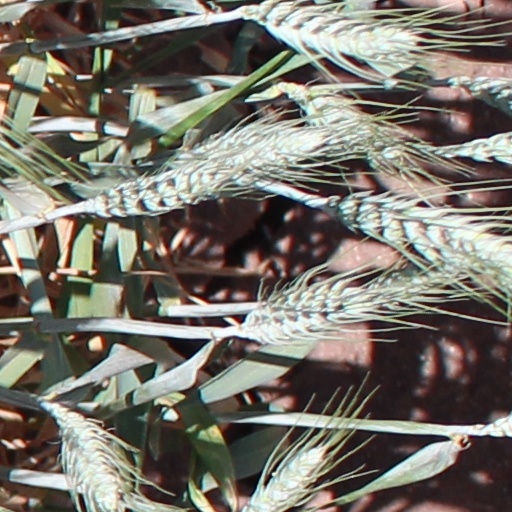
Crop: wheat